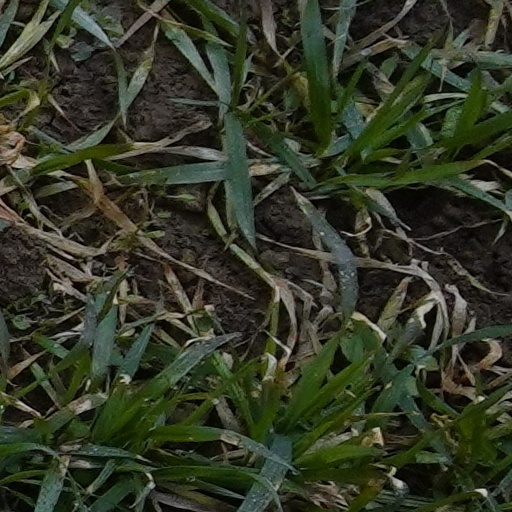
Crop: wheat